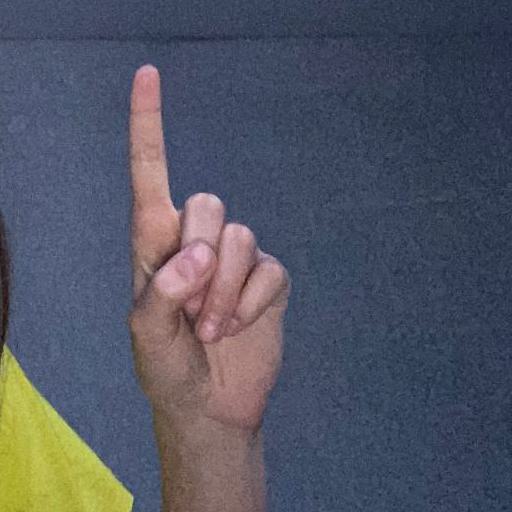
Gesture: one